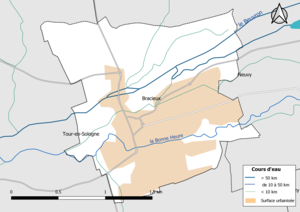
Carte du réseau hydrographique de la commune de fr:Bracieux (France).
Bracieux est une commune française située dans le département de Loir-et-Cher, en région Centre-Val de Loire.